Samuel Laing (science writer)

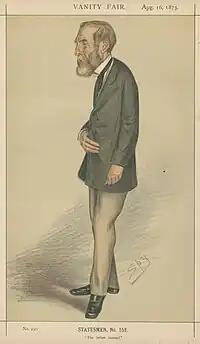
"The infant Samuel"Laing as caricatured by Spy (Leslie Ward) in Vanity Fair, August 1873

Laing was often claimed to have been the father of the novelist Mary Eliza Kennard (1850–1936). This issue is still in dispute. However birth entries at the General Register Office for her sons Lionel Edward Kennard and Malcolm Alfred Kennard both have Laing as the mother's maiden name. Furthermore, the transcribed parish record entry for her marriage to Edward Kennard on 19 April 1870 at Saint Nicholas church, Brighton gives her name as Mary Eliza Laing, daughter of Samuel Laing.